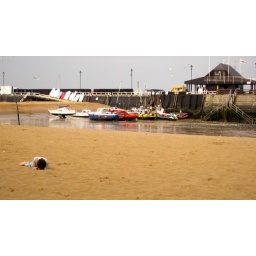
boy crying in the sand